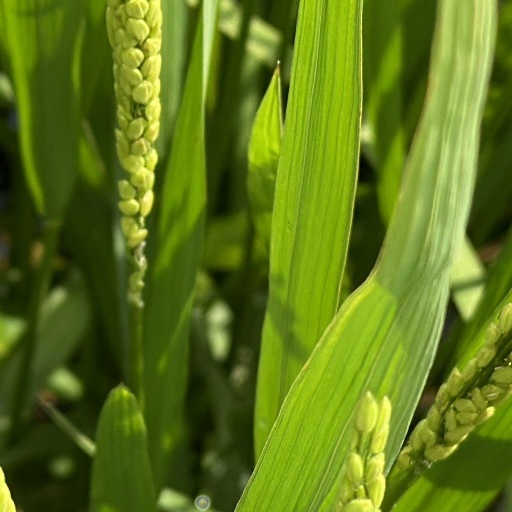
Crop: rice